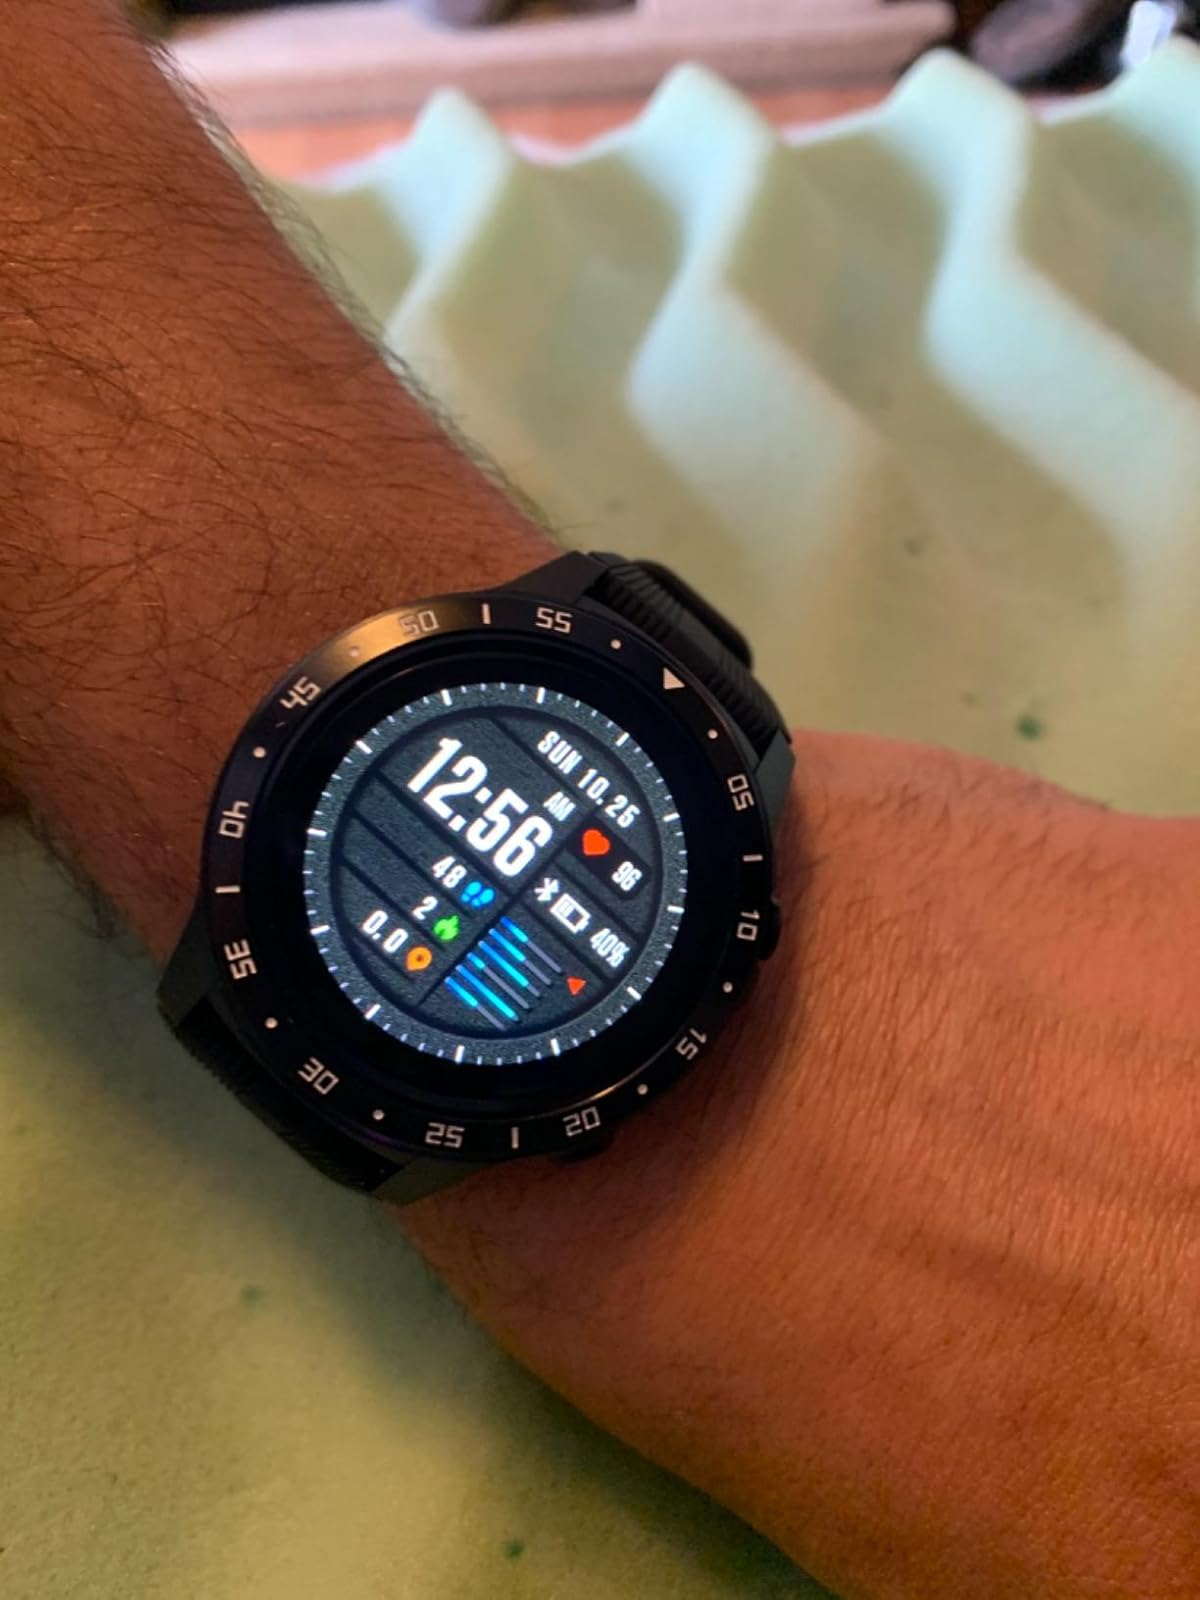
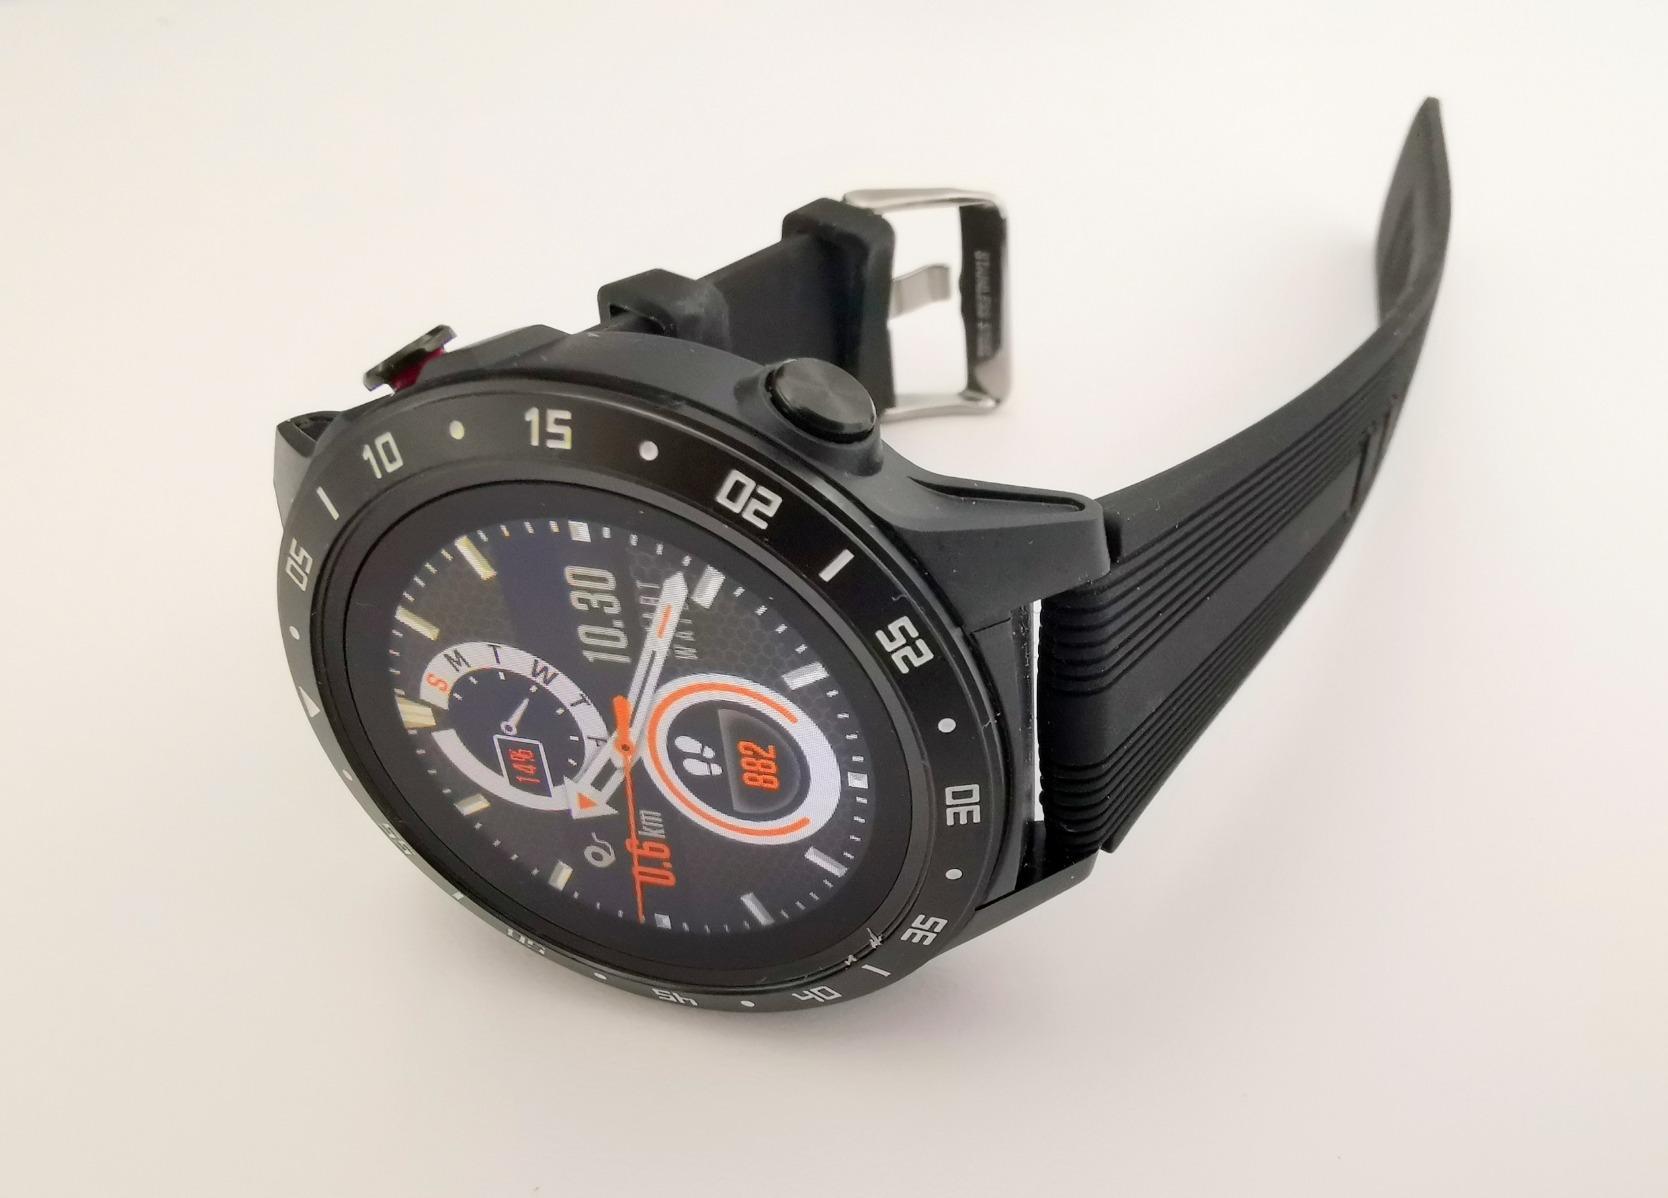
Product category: smartwatch
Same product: yes